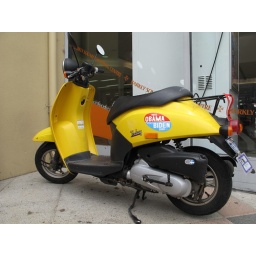
Even in Australia and even on their shiny yellow scooter.